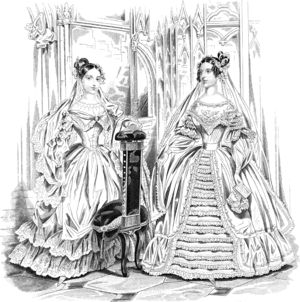
Les Highland Clearances ou Fuadaich nan Gàidheal sont des déplacements forcés de la population des Highlands écossais au XVIIIᵉ siècle, qui ont pris de l'ampleur à partir de la rébellion jacobite de 1708 et de l'Acte de Désarmement de 1716, pour culminer après la bataille de Culloden.